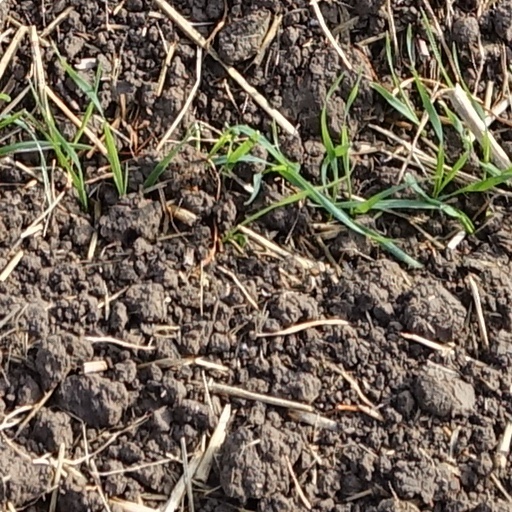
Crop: wheat